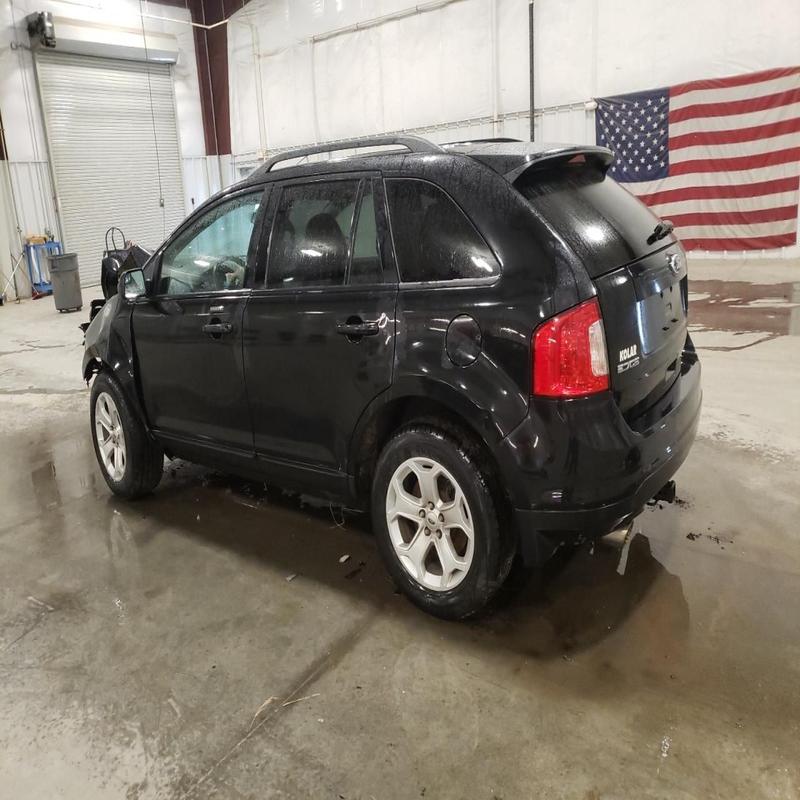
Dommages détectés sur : aile avant gauche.
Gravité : mineur